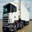
Label: truck